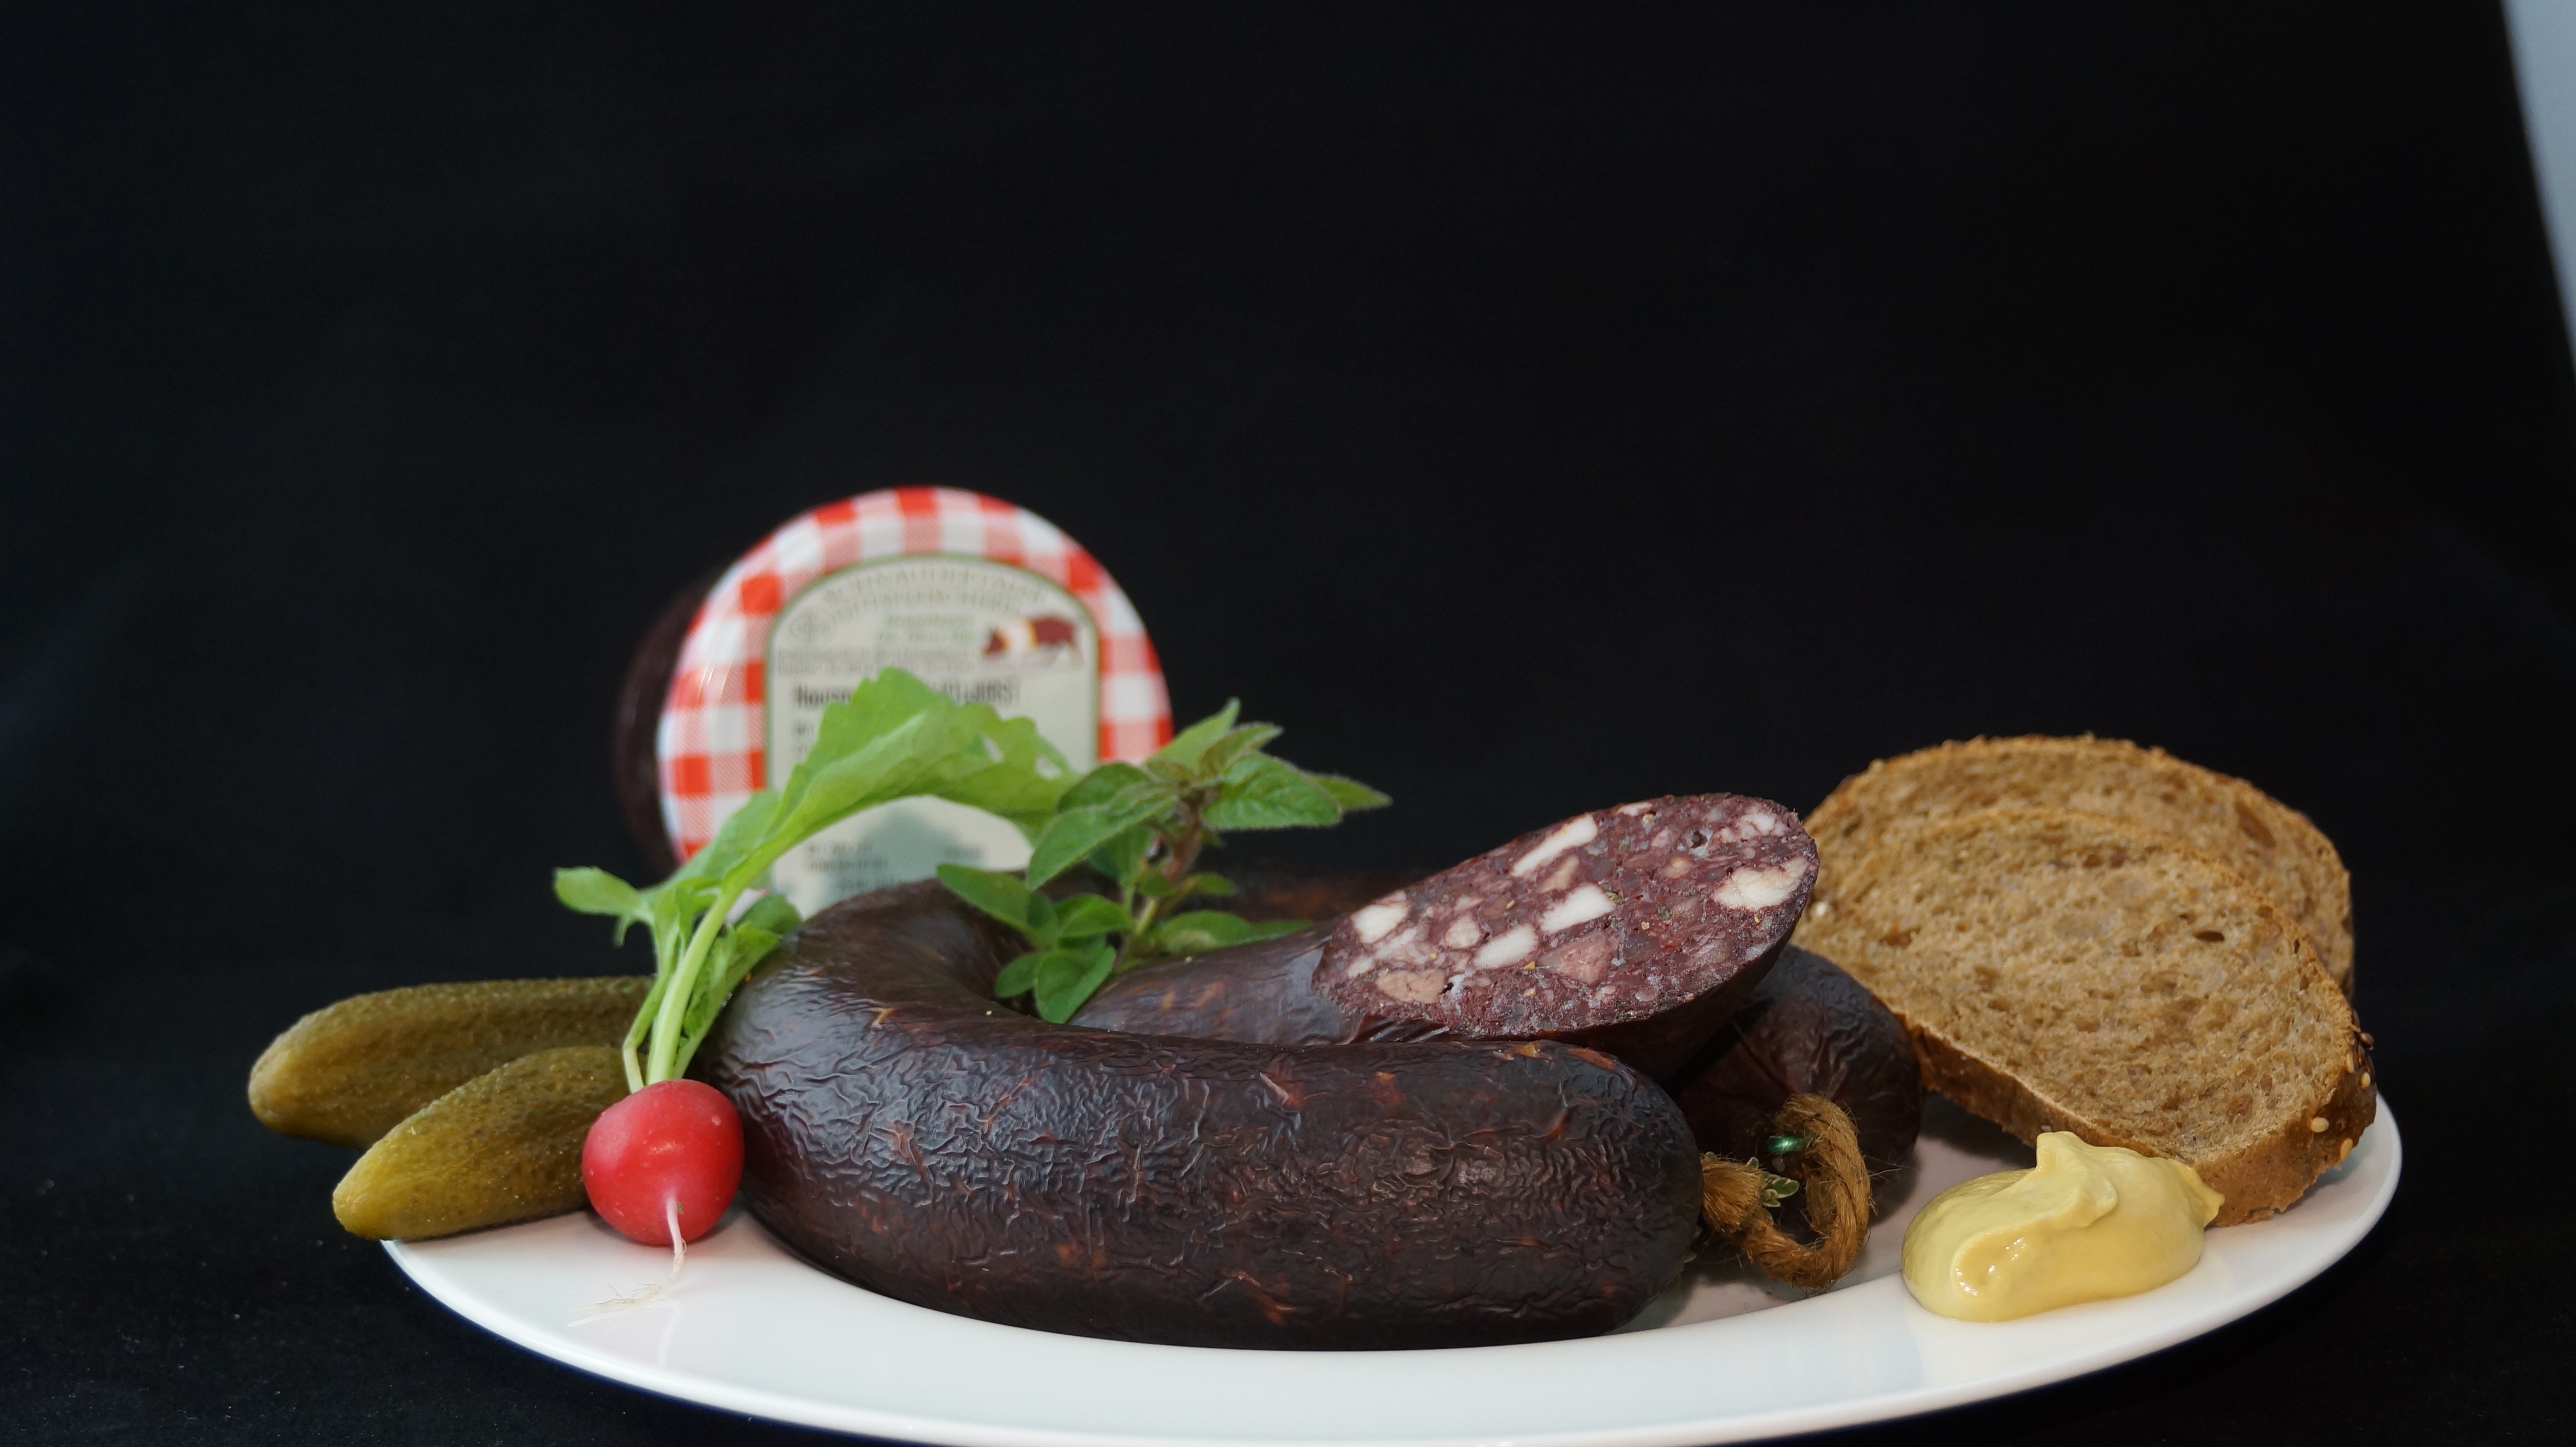
dish, meal, food, cooking, produce, eat, meat, cuisine, delicious, sausage, substantial, vespers, home cooked meals, cured meats